George Dawson (builder)

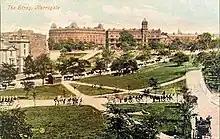
Prospect Crescent in its intended context, before 1914

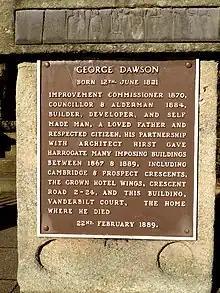
Dawson's brown plaque

Prospect Crescent, which overlooks the Low Harrogate Valley so impressively, is a massive pile of masonry with giant Corinthian pilasters running up the first and second storeys and several canted bays, also in solid stone. Each extremity of the crescent is crowned with a tall roof pavilion, similar to several others placed on local buildings of that time. When seen in late afternoon or early evening, with light from the setting sun illuminating its handsome frontage, Prospect Crescent takes on the appearance of a mini Colosseum. It is, however, a thousand pities that after the First World War, a series of alterations to the ground-floor commercial premises destroyed all save one of the magnificently florid façades created by builder George Dawson and architect J.H. Hirst.